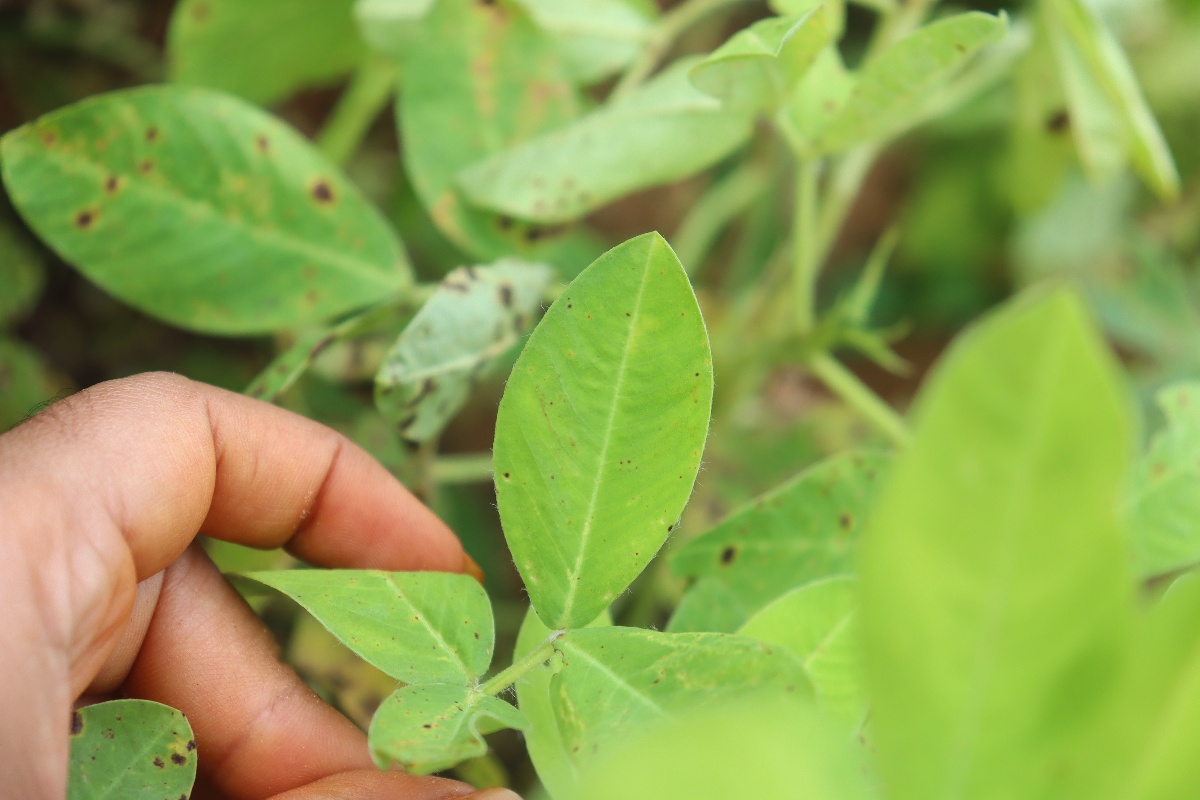
Label: late leaf spot